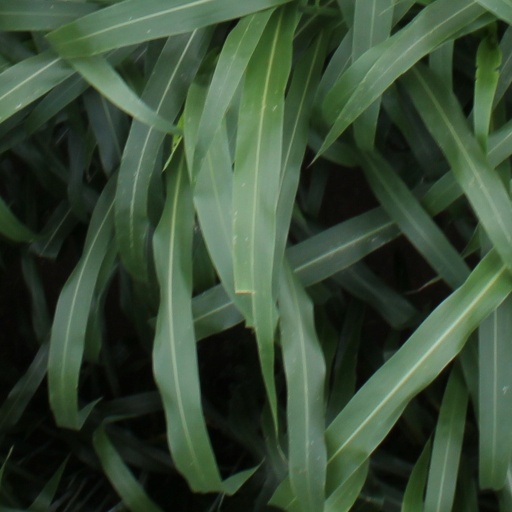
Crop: sorghum